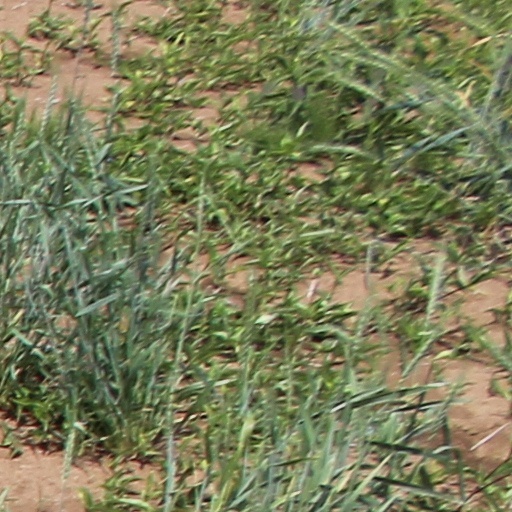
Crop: wheat